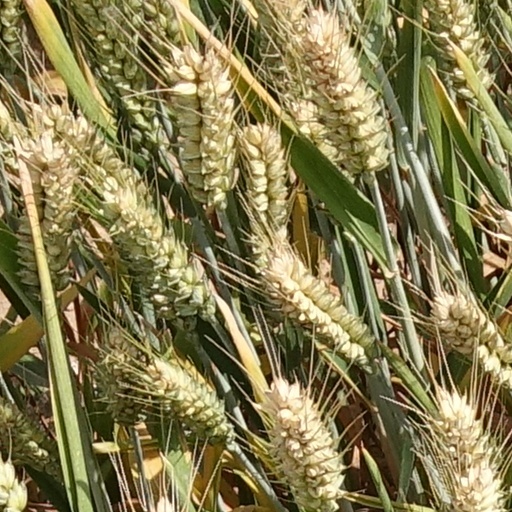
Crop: wheat